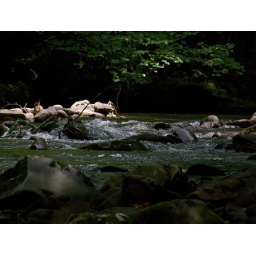
water over rocks - green